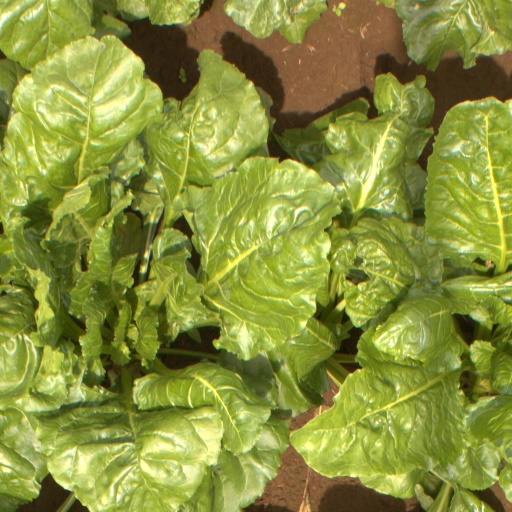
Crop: sugar beet